The Cambridge Companion to Bob Dylan

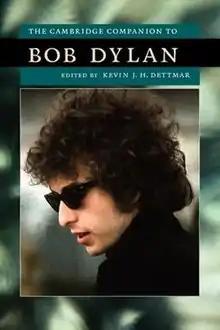
Cover of the paperback edition

The Cambridge Companion to Bob Dylan is a book published in 2009 by Cambridge University Press intended to analyze the work of American singer-songwriter Bob Dylan. It is the fourth book of "Cambridge Companion to American Studies". This book is edited by Kevin J. Dettmar and contains seventeen essays, each written by a different person.